Money to Burn (1939 film)

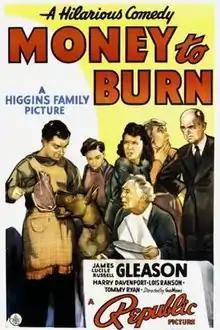
Theatrical release poster

Money to Burn is a 1939 American comedy film directed by Gus Meins and written by Jack Townley. The film stars James Gleason, Lucile Gleason, Russell Gleason, Harry Davenport, Lois Ranson and Tommy Ryan. The film was released on December 31, 1939, by Republic Pictures.